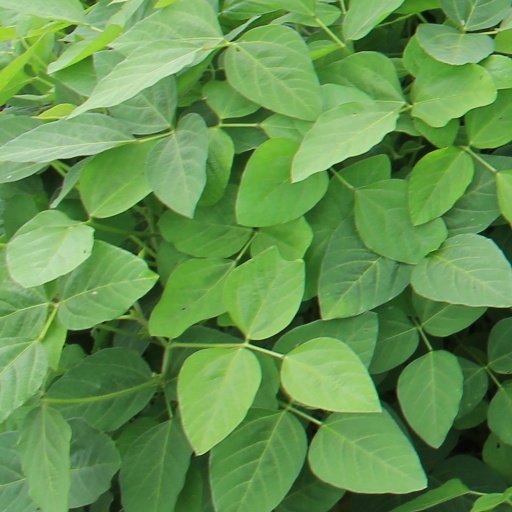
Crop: soybean